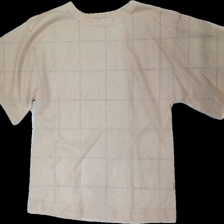
View: front
Type: T-shirt
Category: Men
Brand: Zara
Colors: Beige
Material: 70% nylone 30% polyester
Pattern: Transparent
Cut: Regular
Size: M
Season: All
Damage location: middle center
Damage 2 location: bottom center
Price range: 50-100
Recommended usage: Reuse
Description: beige genomskinlig t-shirt